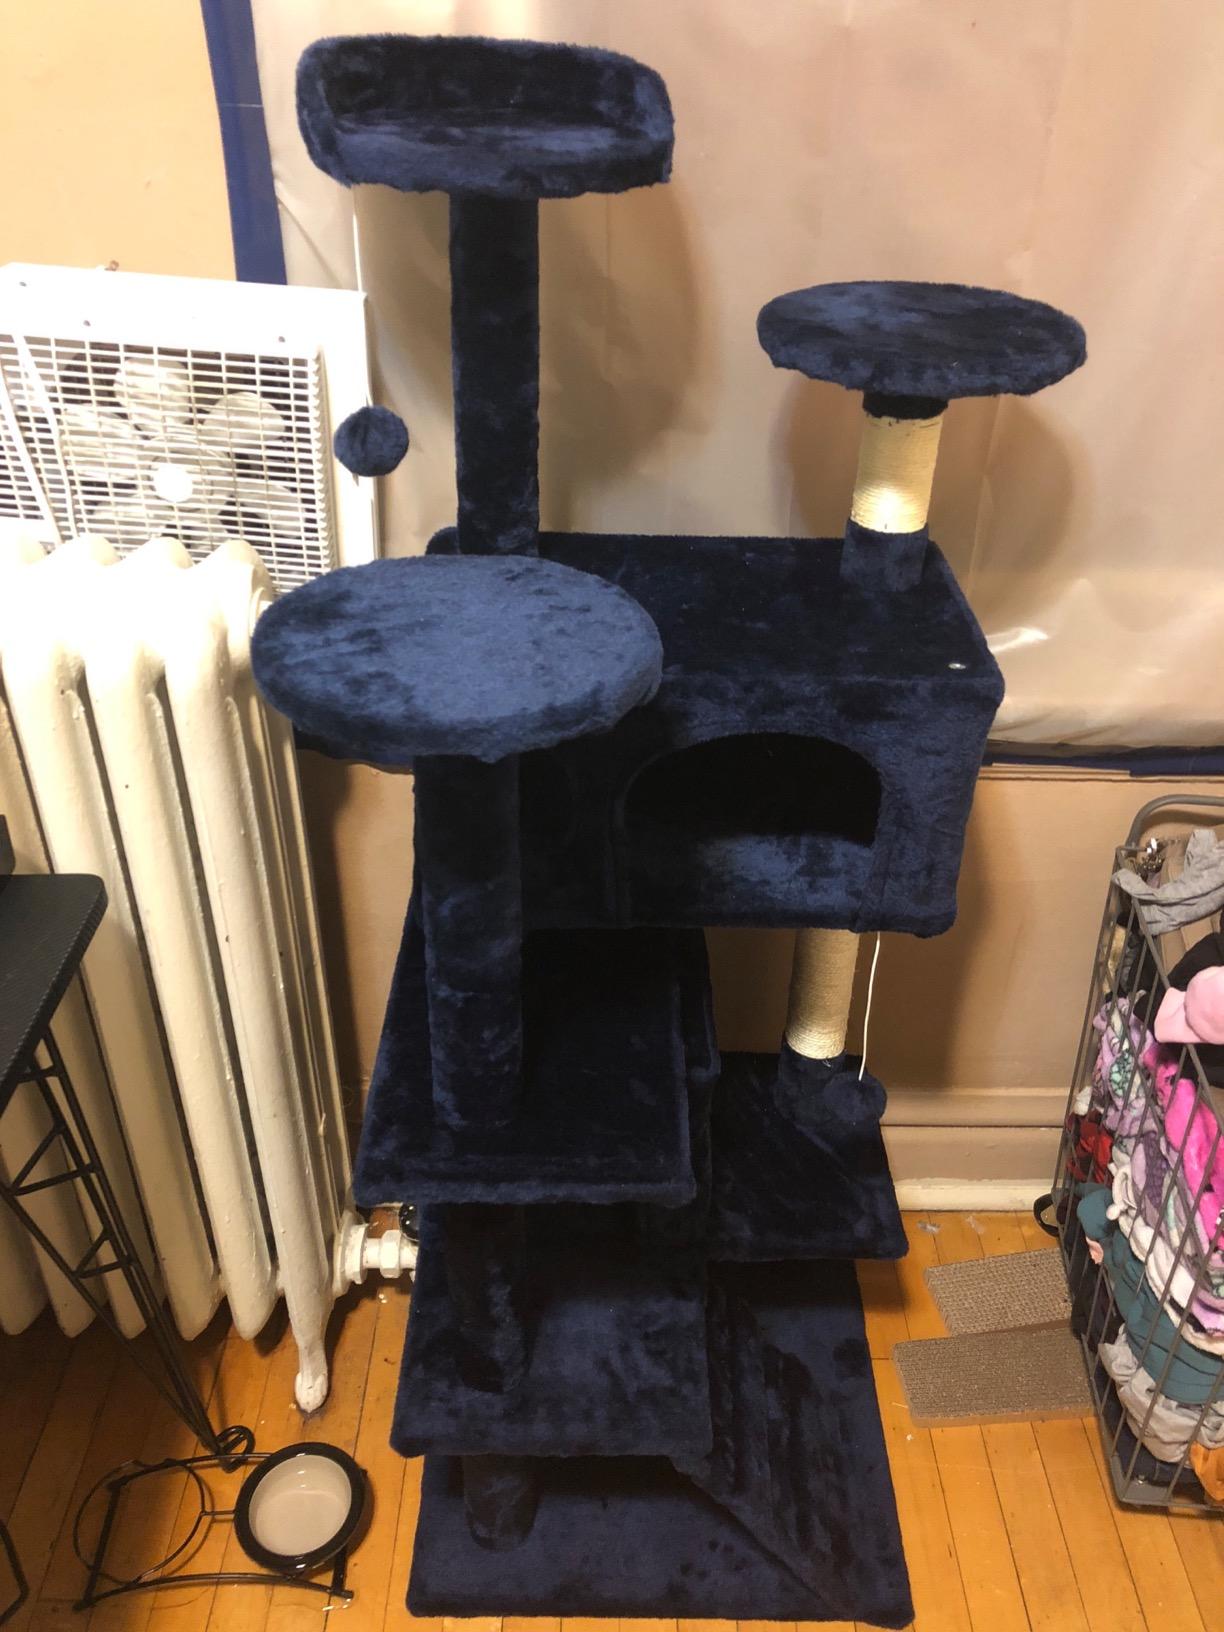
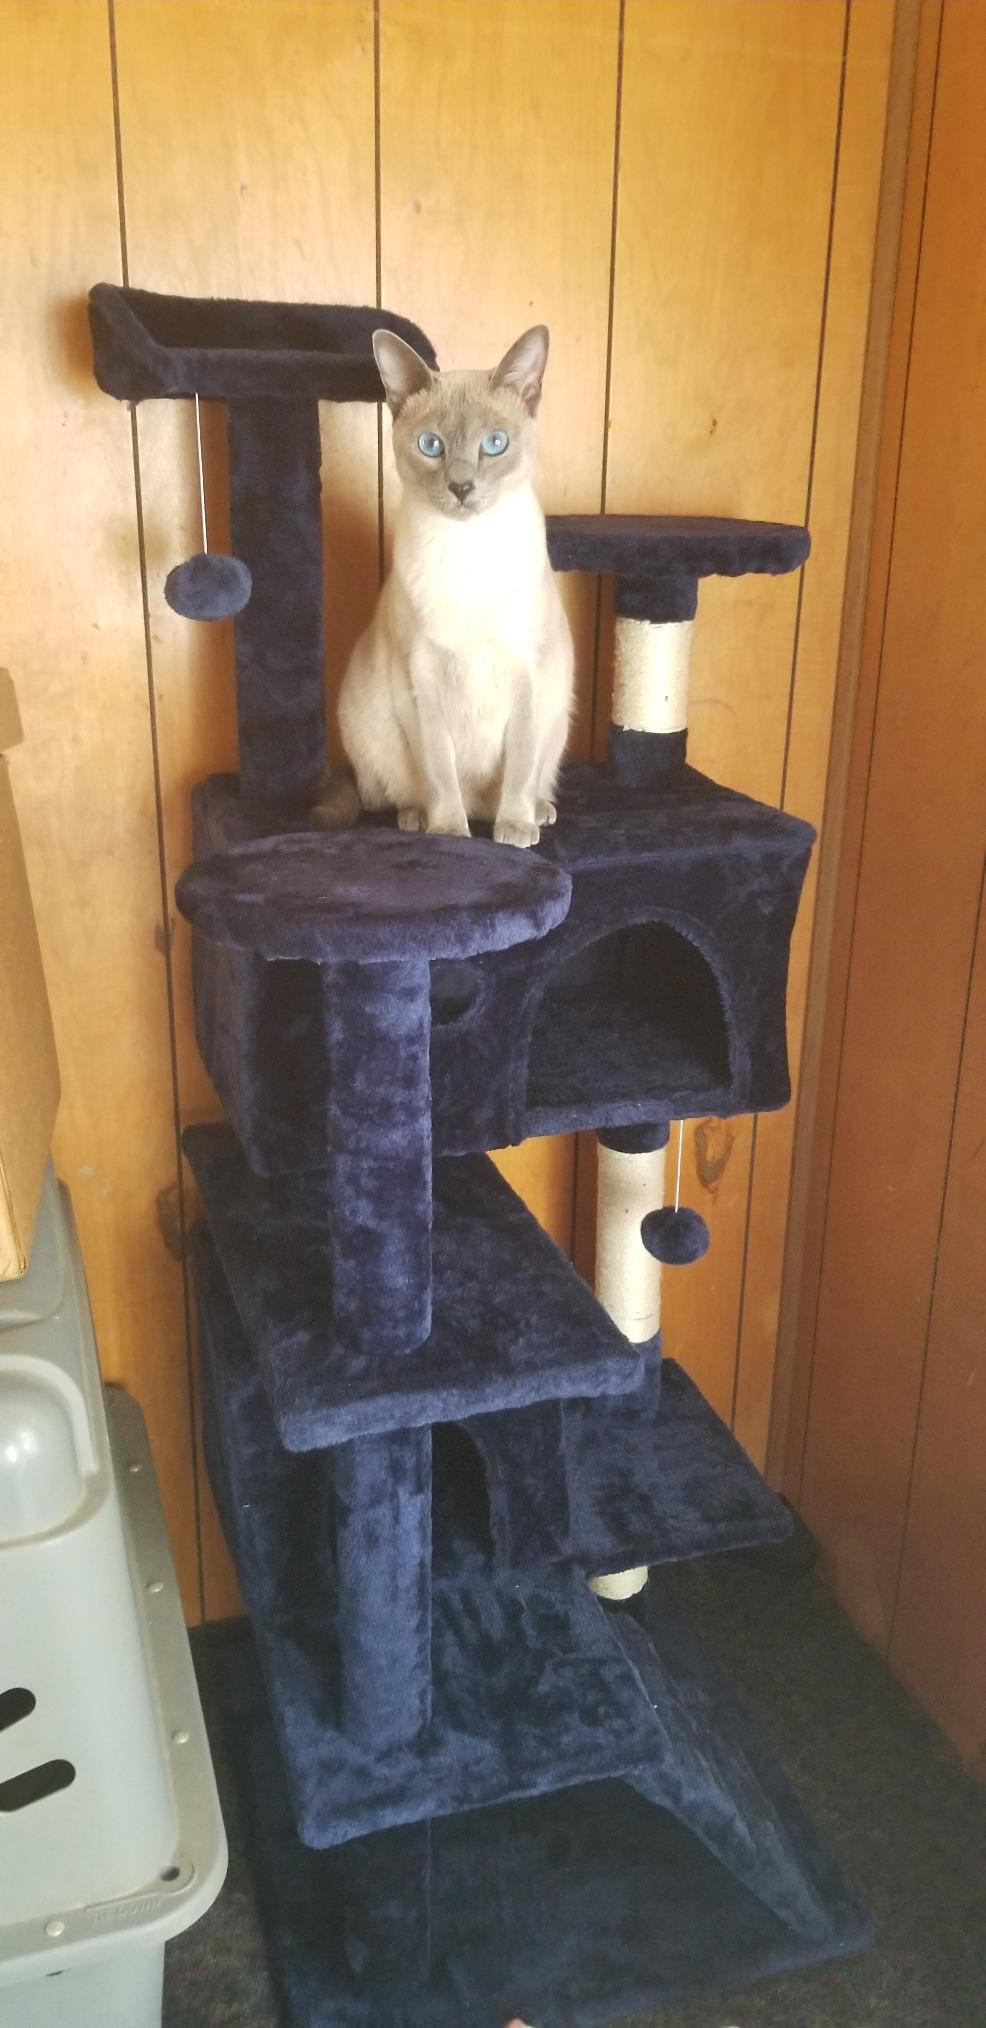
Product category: items_cat tree
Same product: yes